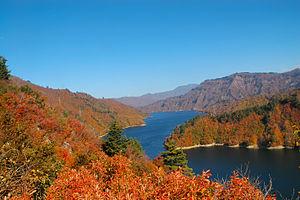
Uonuma est une ville située dans la préfecture de Niigata, sur l'île de Honshū, au Japon.